Lat Phrao 83 MRT station

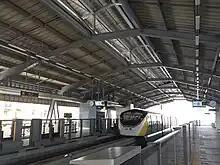
Platforms

Lat Phrao 83 station is a Bangkok MRT station on the Yellow Line. The station is located on Lat Phrao Road, near Soi Lat Phrao 83 and Imperial World Ladprao shopping mall in Wang Thonglang District, Bangkok. The station has four entrances. It opened on 12 June 2023 as part of trial operations on the line between Hua Mak and Phawana.